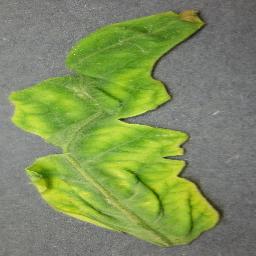
Label: Tomato___Tomato_Yellow_Leaf_Curl_Virus